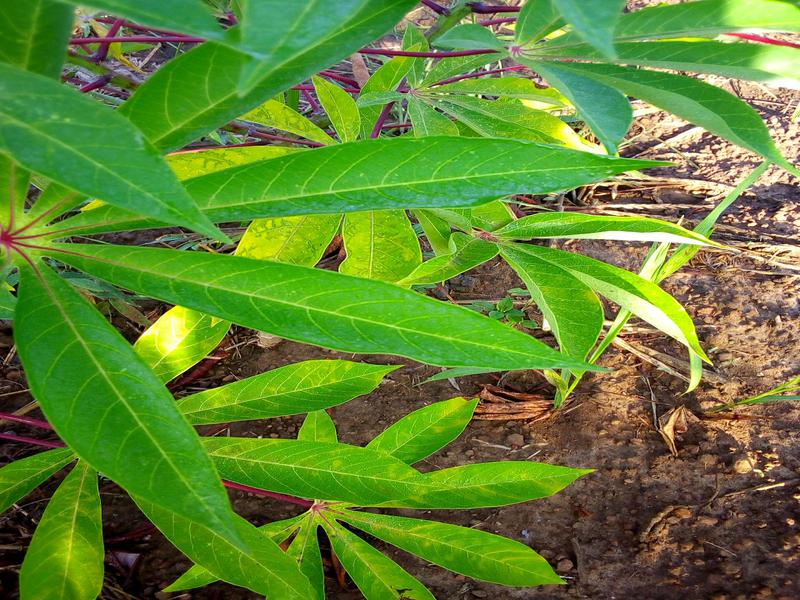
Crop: cassava
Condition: brown_streak_disease